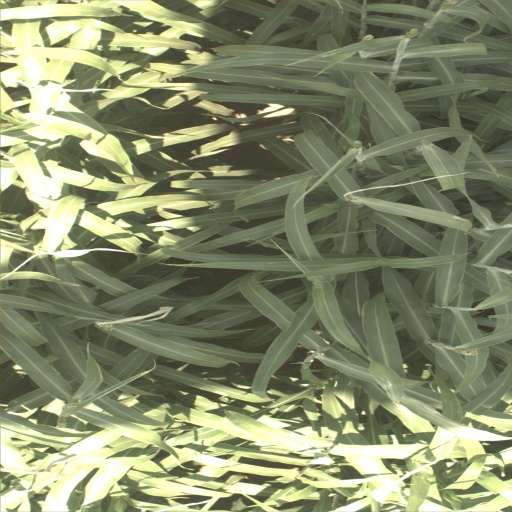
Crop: sorghum